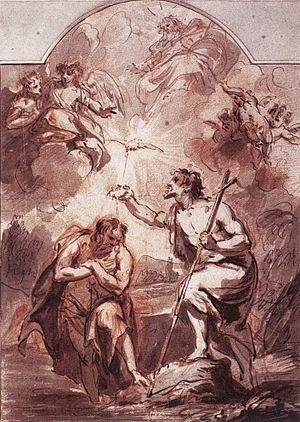
L'embarras ecclésiastique est un critère d'historicité utilisé par les historiens et les spécialistes de l'exégèse biblique. Il sert à évaluer l'historicité d'un événement ou d'un détail mentionné dans la Bible. Le principe en est que, si cet élément se révèle embarrassant dans le cadre d'une lecture traditionnelle, voire dogmatique, ou encore s'il a posé une difficulté aux rédacteurs des Évangiles ou à l'Église primitive, il a toutes chances d'être véridique.